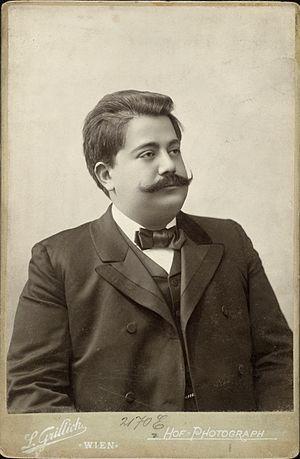
Das süße Mädel est une opérette en trois actes de Heinrich Reinhardt sur un livret d'Alexander Landesberg et Leo Stein, donnée pour la première fois le 25 octobre 1901 au Carltheater, à Vienne.
Heinrich Reinhardt est un compositeur autrichien d'opérettes.